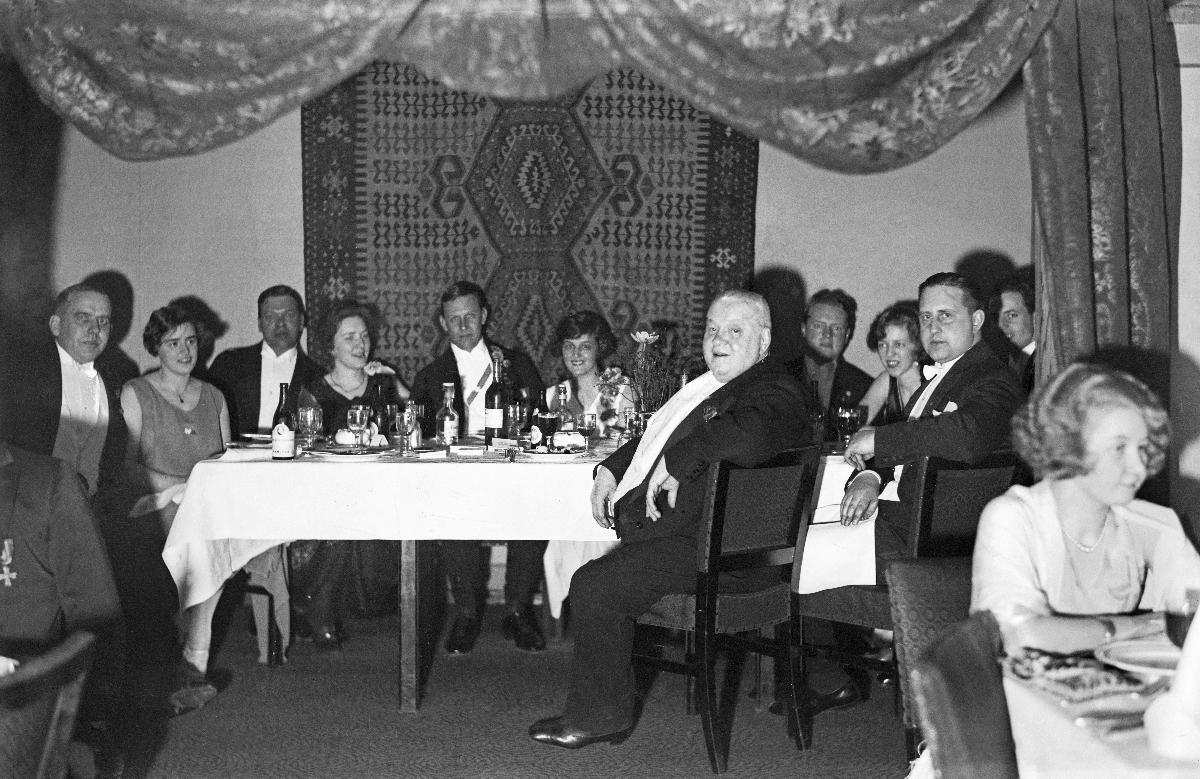
Juhlatanssiaiset Ravintola Pörssissä
Festbal i Restaurang Börs; Jubilee ball at Restaurant Börs
sisällön kuvaus: Akademiska Sångföreningenin 100-vuotisjuhlat. Juhlatanssiaiset ravintola Börsissä Helsingissä 4.4.1930. content description: The 100th Anniversary of the choir Akademiska Sånföreningen. Jubilee ball at Restaurant Börs in Helsinki 4.4.1930. innehållsbeskrivning: Akademiska Sångföreningens 100 årsjubileum. Festbal i Restaurant Börs, Helsingors 4.4.1930.
Kuvaaja: Sundström, Hugo, kuvaaja
Vuosi: 1930
Paikka: Suomi, Uusimaa, Helsinki
Aiheet: juhlat; päivälliset (ateriat); ravintolat; ihmiset; celebrations; restaurants; people; banquets; HBL; dinners (meals); fester; middagar (måltider); restauranger; människor (släkte); banketter; människor